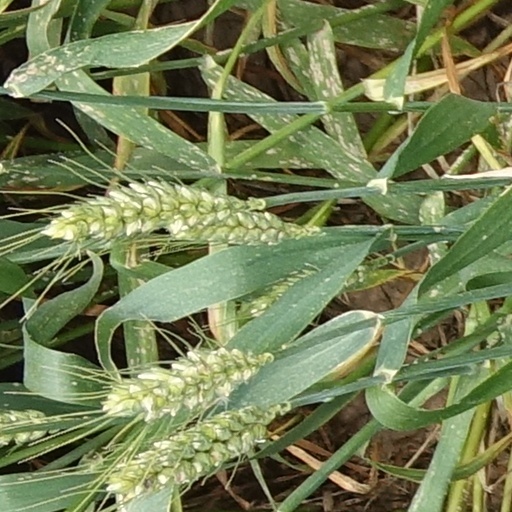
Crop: wheat